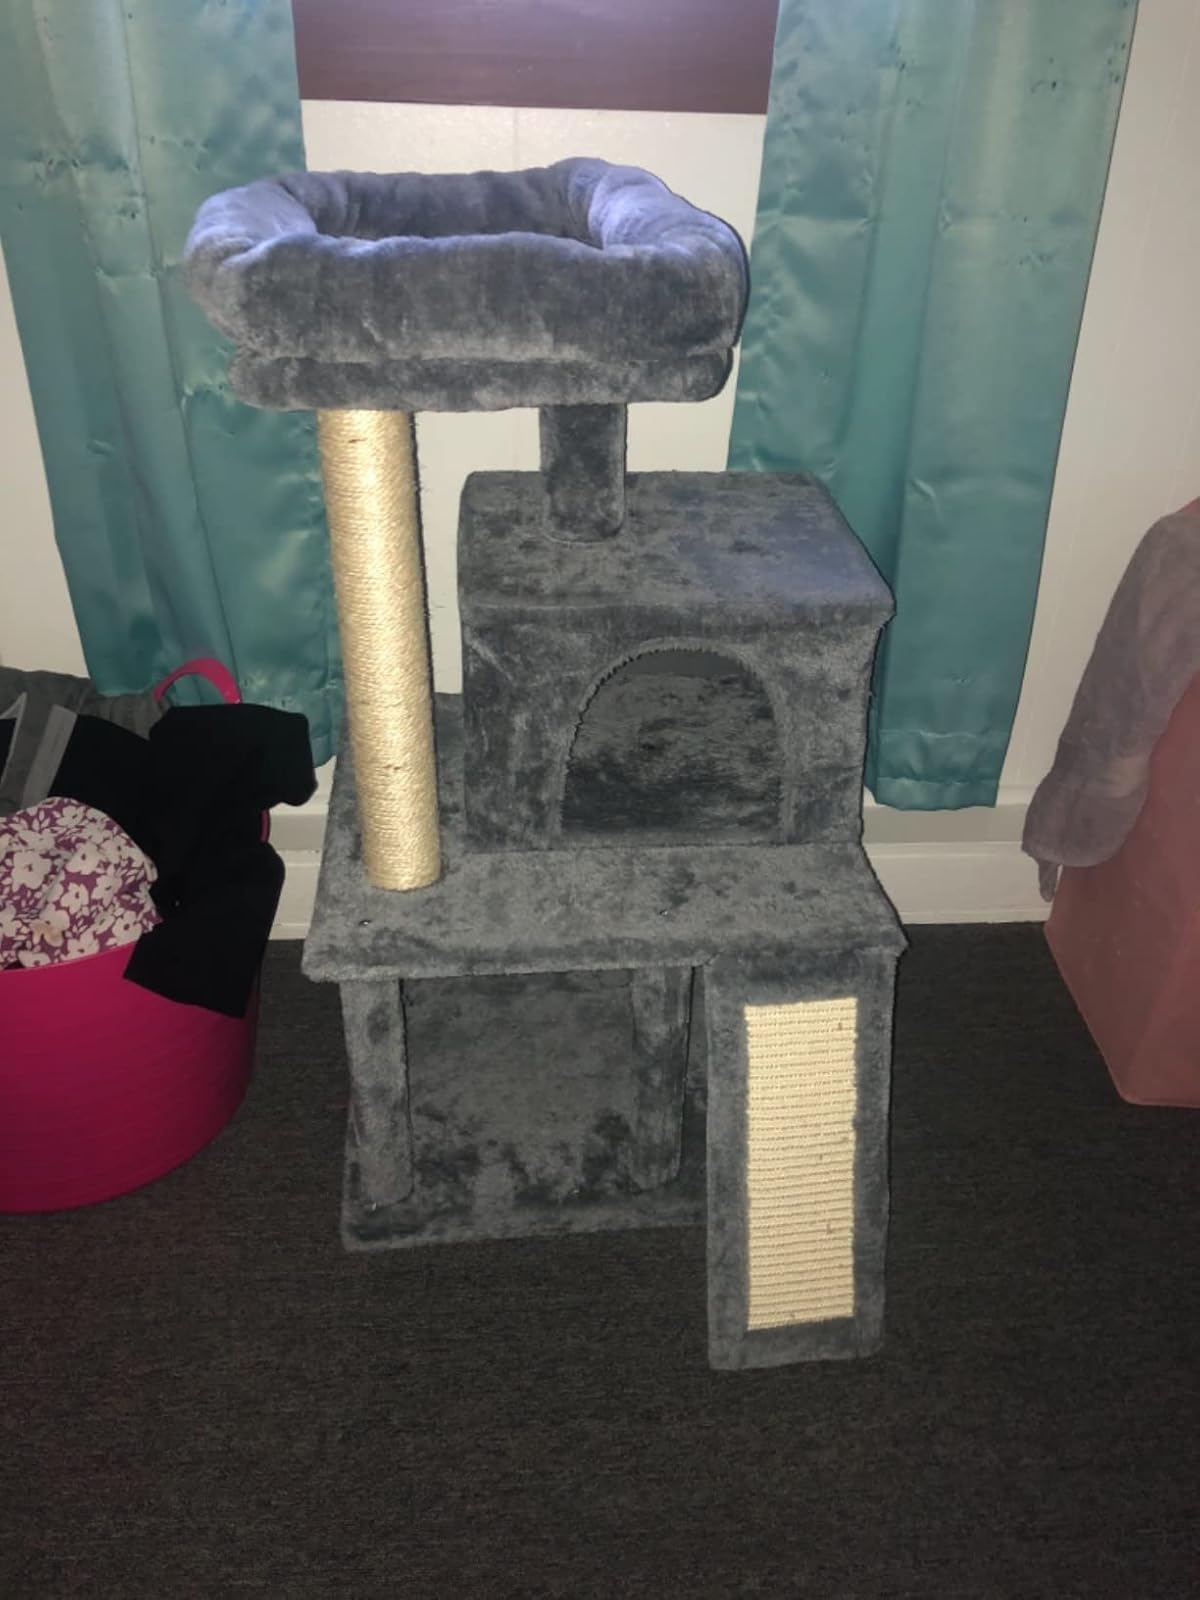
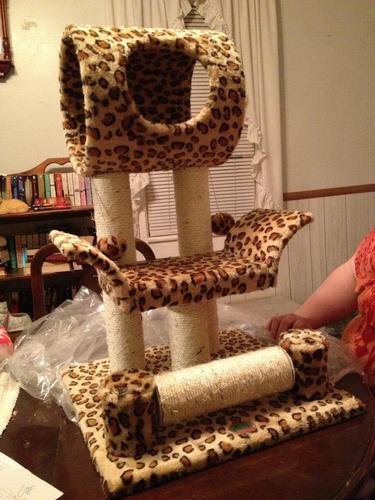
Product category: items_cat tree
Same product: no